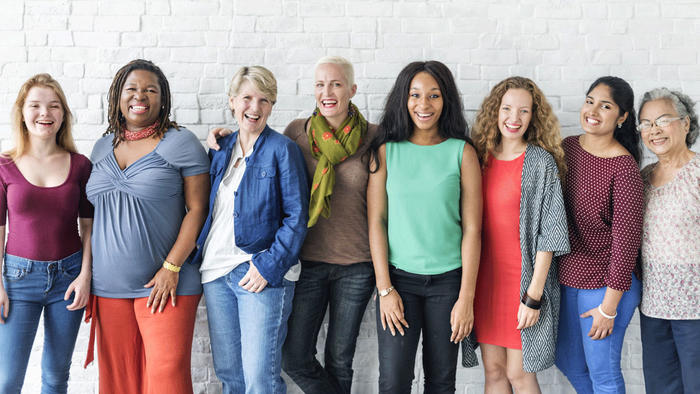
Gender: women